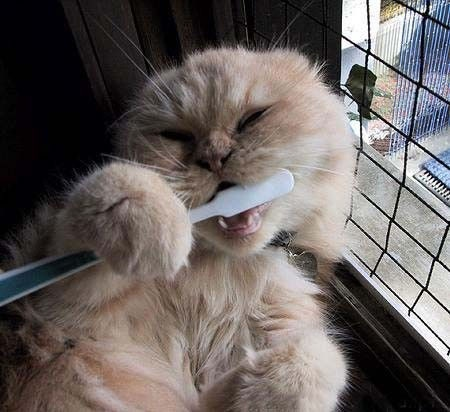
A cat holding a toothbrush in its paw and chewing on it.
A cat that is chewing on a toothbrush.
a fuzzy white cat brushing its teeth with a toothbrush
A cat with a tooth brush in it's mouth.
A fluffy cat is has a toothbrush in it's mouth.